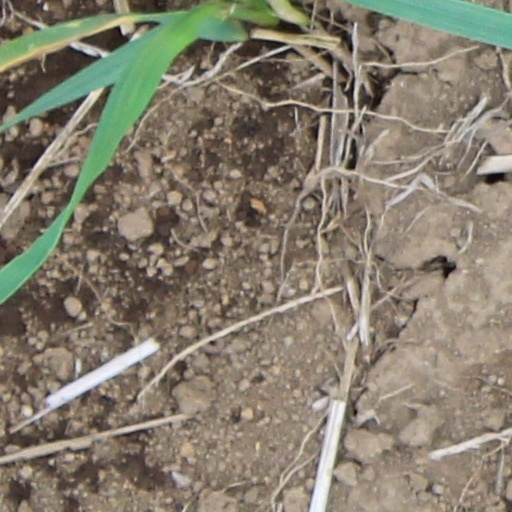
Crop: wheat